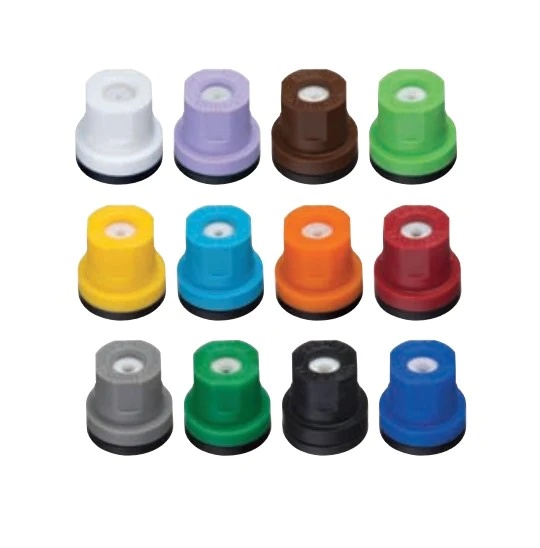
TeeJet ConeJet TXR Hollow Cone Spray Tip - TXR80017VK
TeeJet ConeJet TXR Hollow Cone Spray Tip - TXR80017VK Features: Use for directed applications in air blast spraying for orchards, vineyards and other specialty crops. Produces uniform, 80° hollow cone spray pattern. Flow rates are matched to serve as a direct replacement for commonly used non-TeeJet hollow cone spray tips. High-quality ceramic orifice provides superior wear life, including high-pressure operation. Low profile acetal tip body provides minimal impact with foliage and excellent chemical resistance. Snap-fit backup plate provides positive retention when handled in field, but allows for tool-free removal for easy cleaning. Recommended Pressure: 30-360 PSI Material: Ceramic Color: Light Blue **Please provide a physical shipping address not a PO Box**
Brand: TeeJet
Category: Home & Garden > Lawn & Garden > Outdoor Power Equipment Accessories > Pressure Washer Accessories > Cone Nozzles